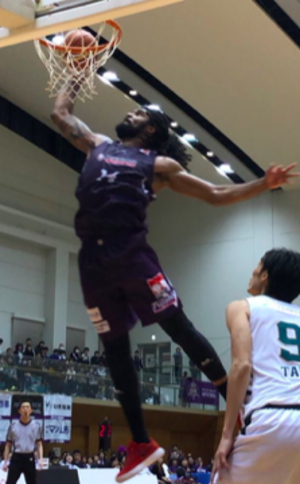
Chukwudiebere Maduabum, né le 19 mars 1991 au Nigeria, est un joueur nigérian de basket-ball.